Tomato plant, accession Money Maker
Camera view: tilt-top (135 deg); turntable rotation: 330 degrees
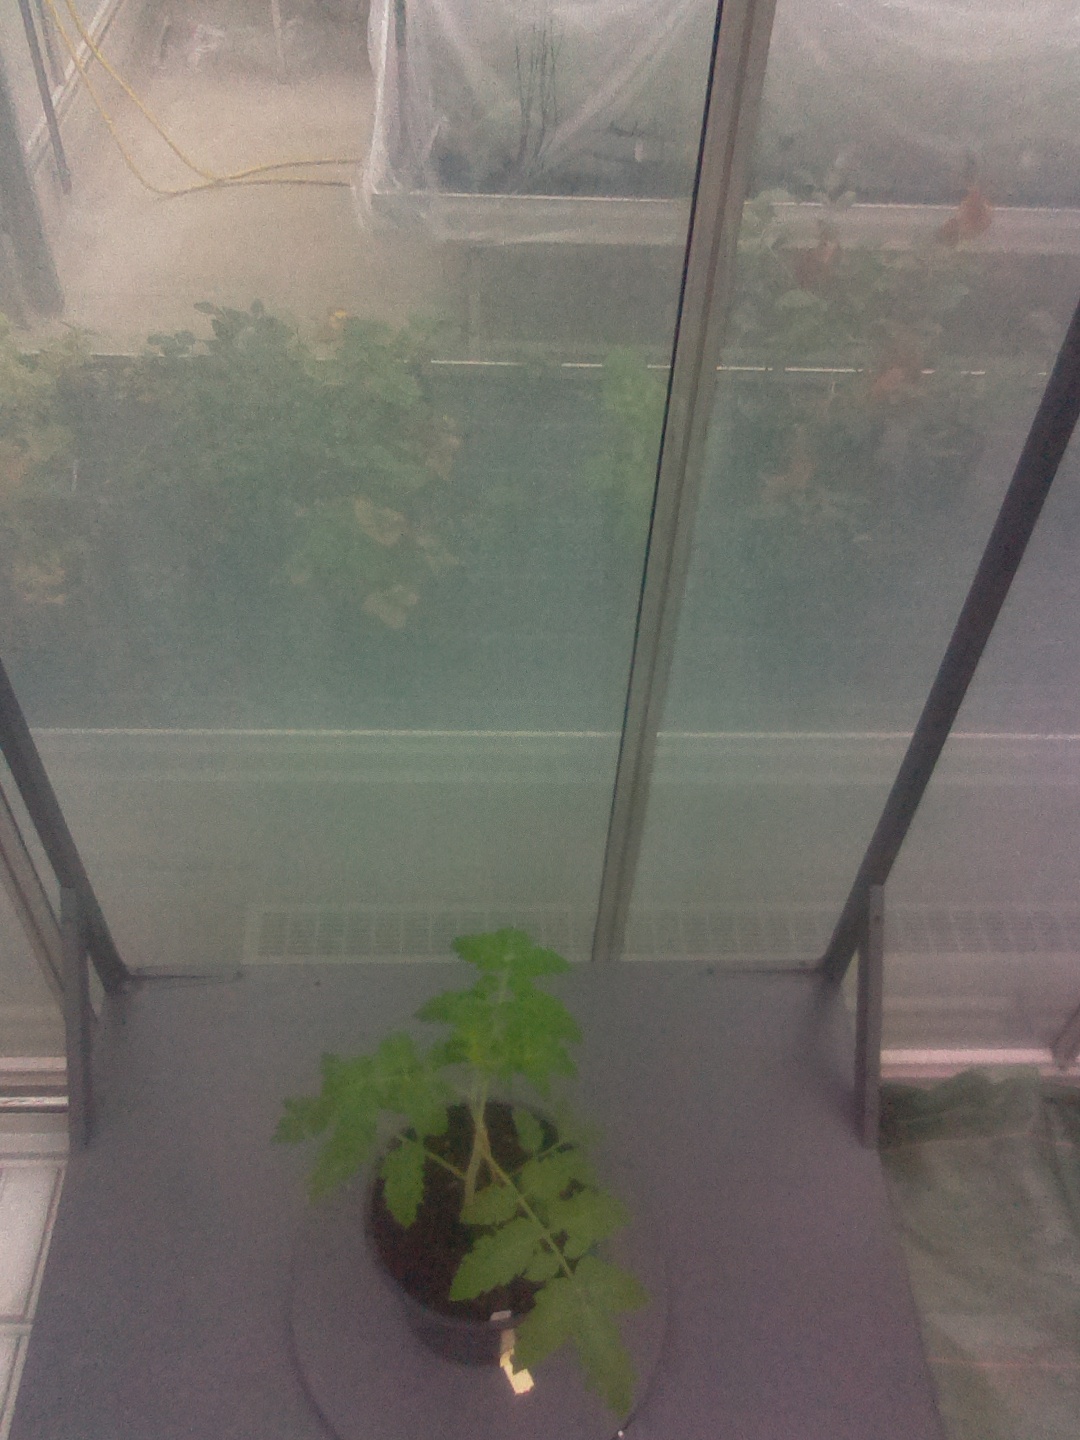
BBCH growth stage 13: 6 of true leaves visible